Answer in natural language. Considering the relative positions, is framed landscape painting with airship above or below brown wooden nightstand with a drawer? Choose between the following options: below or above
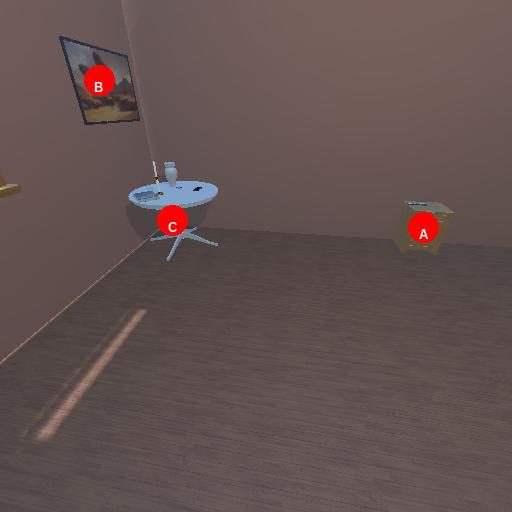
<answer>above</answer>